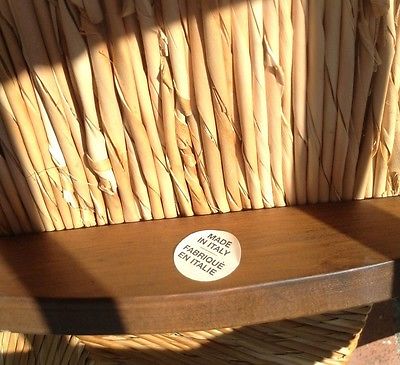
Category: chair